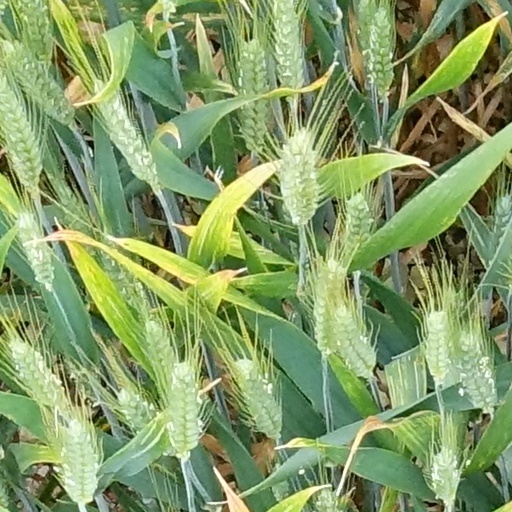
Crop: wheat